Renault Fluence

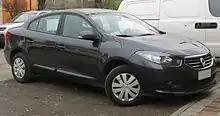
First facelift (South Korea built model)

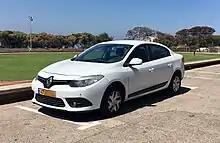
First facelift (European model)

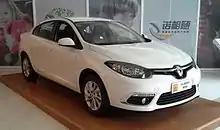
Second facelift (South Korea built model)

As of 2012, the Renault Fluence was facelifted, unveiled during the Istanbul Motor Show; with the new Renault corporate grille, standard projector style headlights and a few minor changes. In 2015, the facelifted model was advertised with a new light cluster at the rear, including LED brake lights.